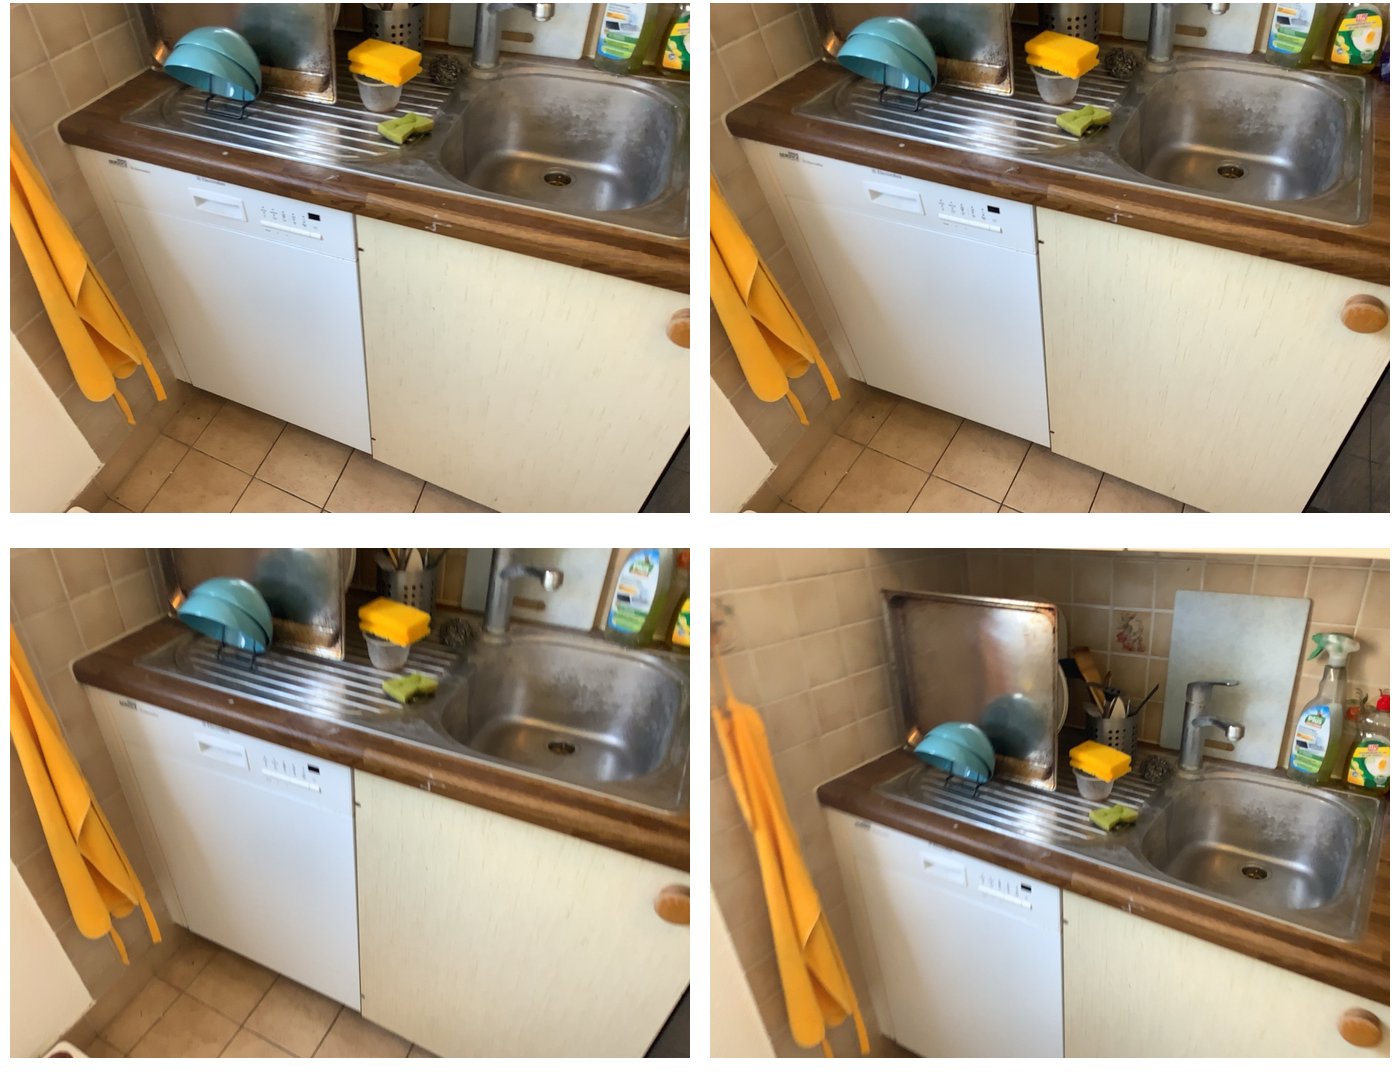Task instruction: Open the kitchen cabinet.
Answer: {"task_instruction": "Open the kitchen cabinet.", "nodes": ["knob", "kitchen cabinet"], "edges": [{"functional_relationship": "openorclose", "object1": "knob", "object2": "kitchen cabinet", "spatial_relations": ["higher_than", "left_of", "close"], "is_touching": true}], "action_type": "pull", "function_type": "open_close_control"}